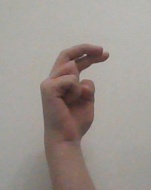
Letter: zay